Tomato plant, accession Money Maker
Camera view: horizontal (90 deg, fisheye); turntable rotation: 330 degrees
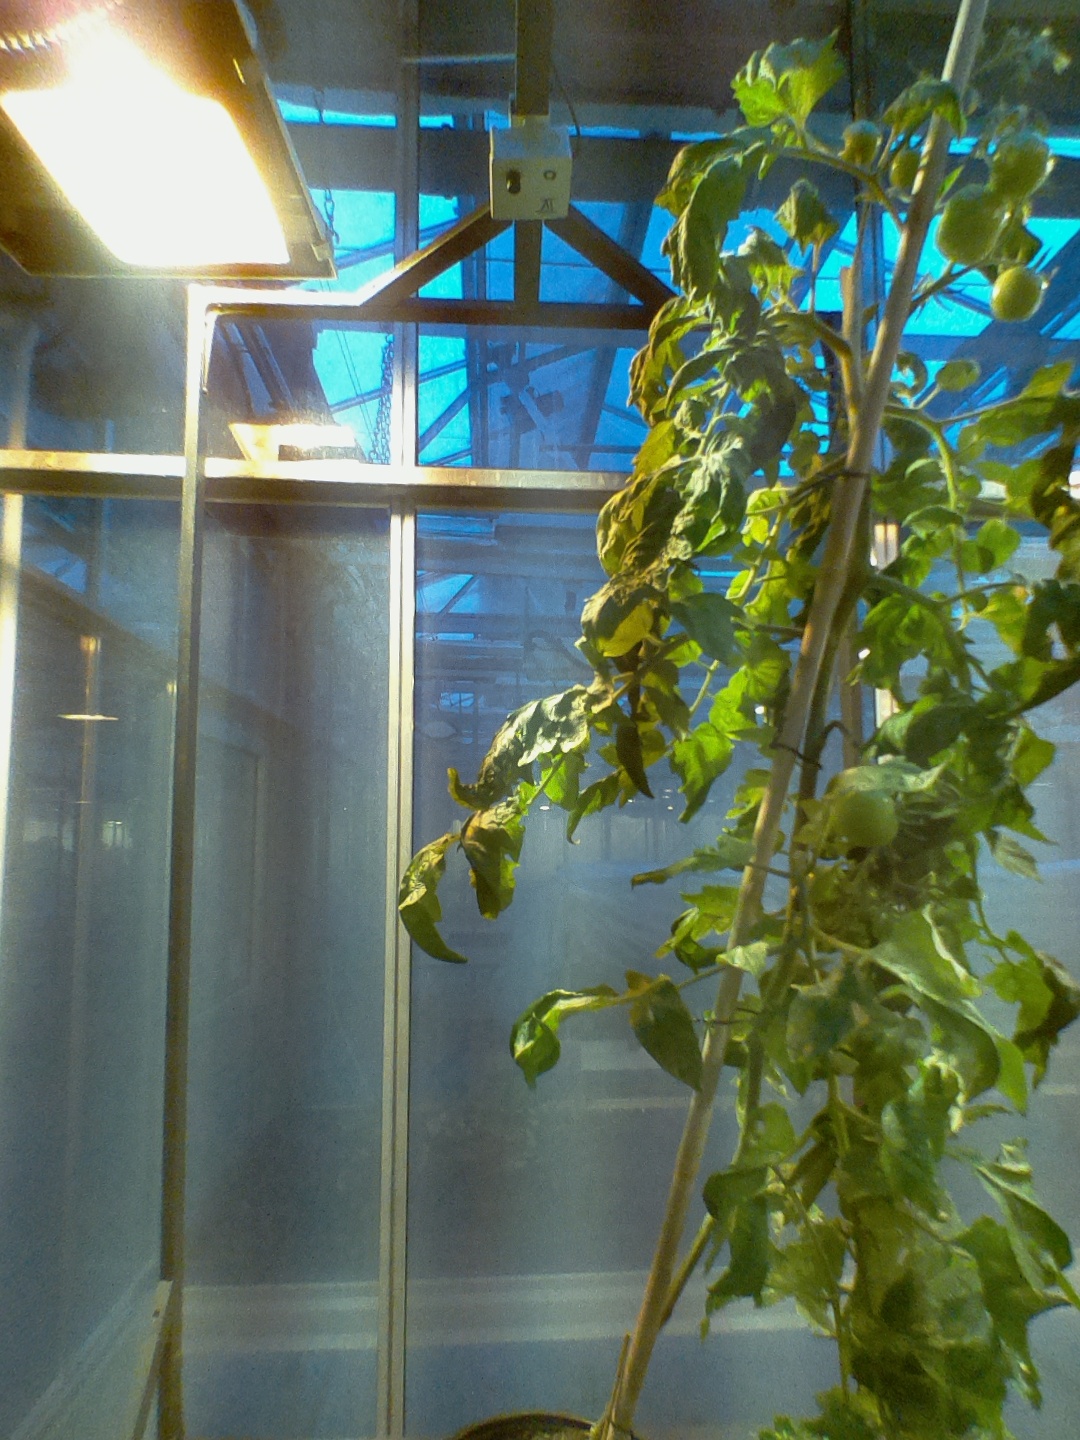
BBCH growth stage 77: 70%-80% of final fruit size